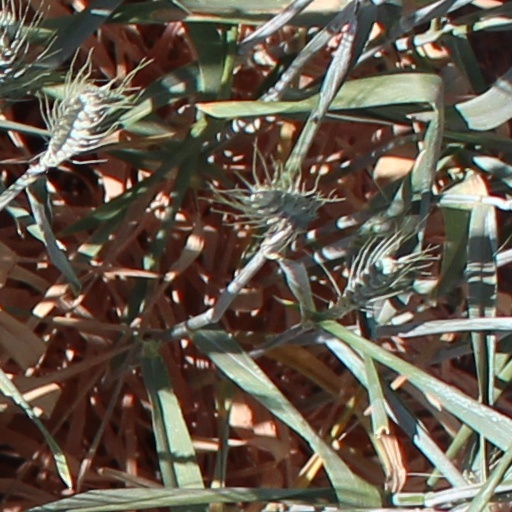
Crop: wheat